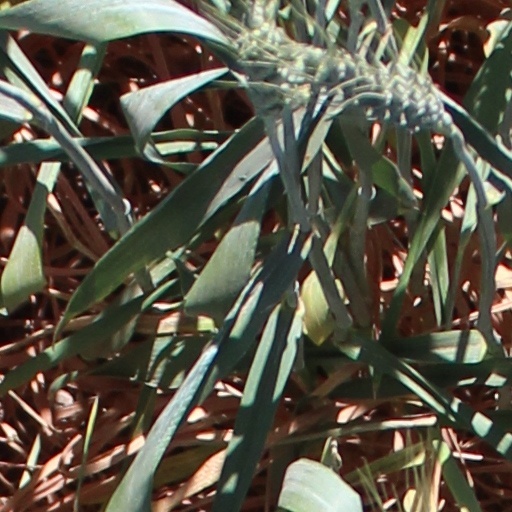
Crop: wheat